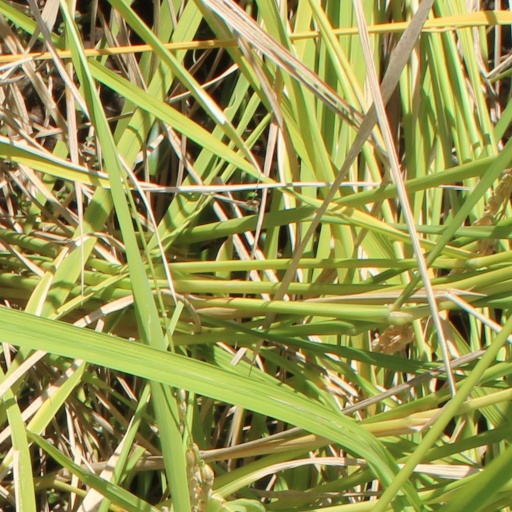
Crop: rice